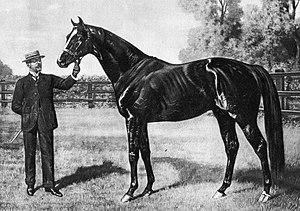
Edmond Blanc and its famous stallion, Flying Fox (circa 1900)
Edmond Blanc, né le 22 février 1856 à Paris et mort le 12 décembre 1920 à Neuilly-sur-Seine, est un propriétaire-éleveur de chevaux de course et un homme politique français.